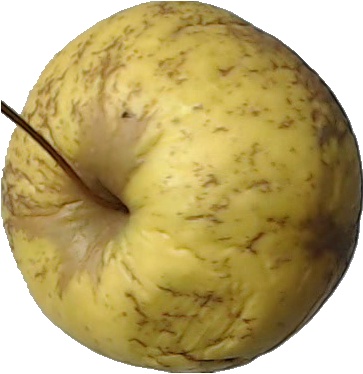
Label: apple_golden_1